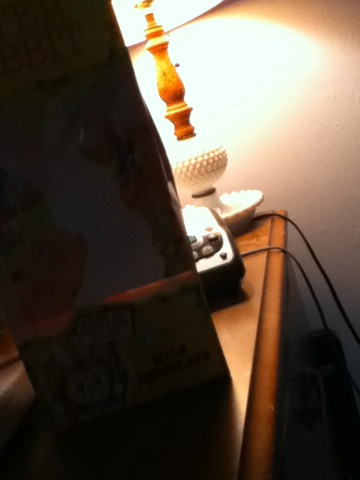Question: What kind of candy is this?
Answer: unanswerable